Ferndale, California

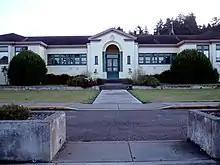
Ferndale Elementary School

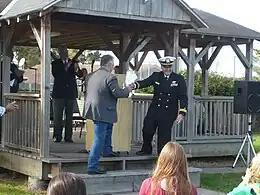
Lt. Jeremy M. Schwartz hands the keys of surplus U.S. Navy Housing to Mayor Jeff Farley at the Navy Housing Picnic Shelter in Ferndale, California, on October 23, 2011.

Ferndale was incorporated in 1893 and is governed by a four-member City Council and a Mayor, all of whom serve four-year terms chosen in the general election of even-numbered years.